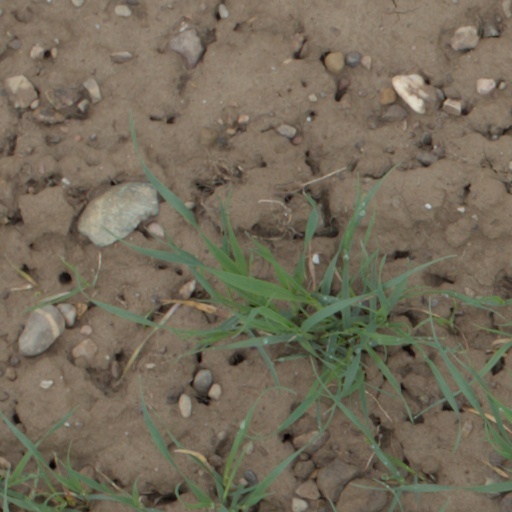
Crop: wheat